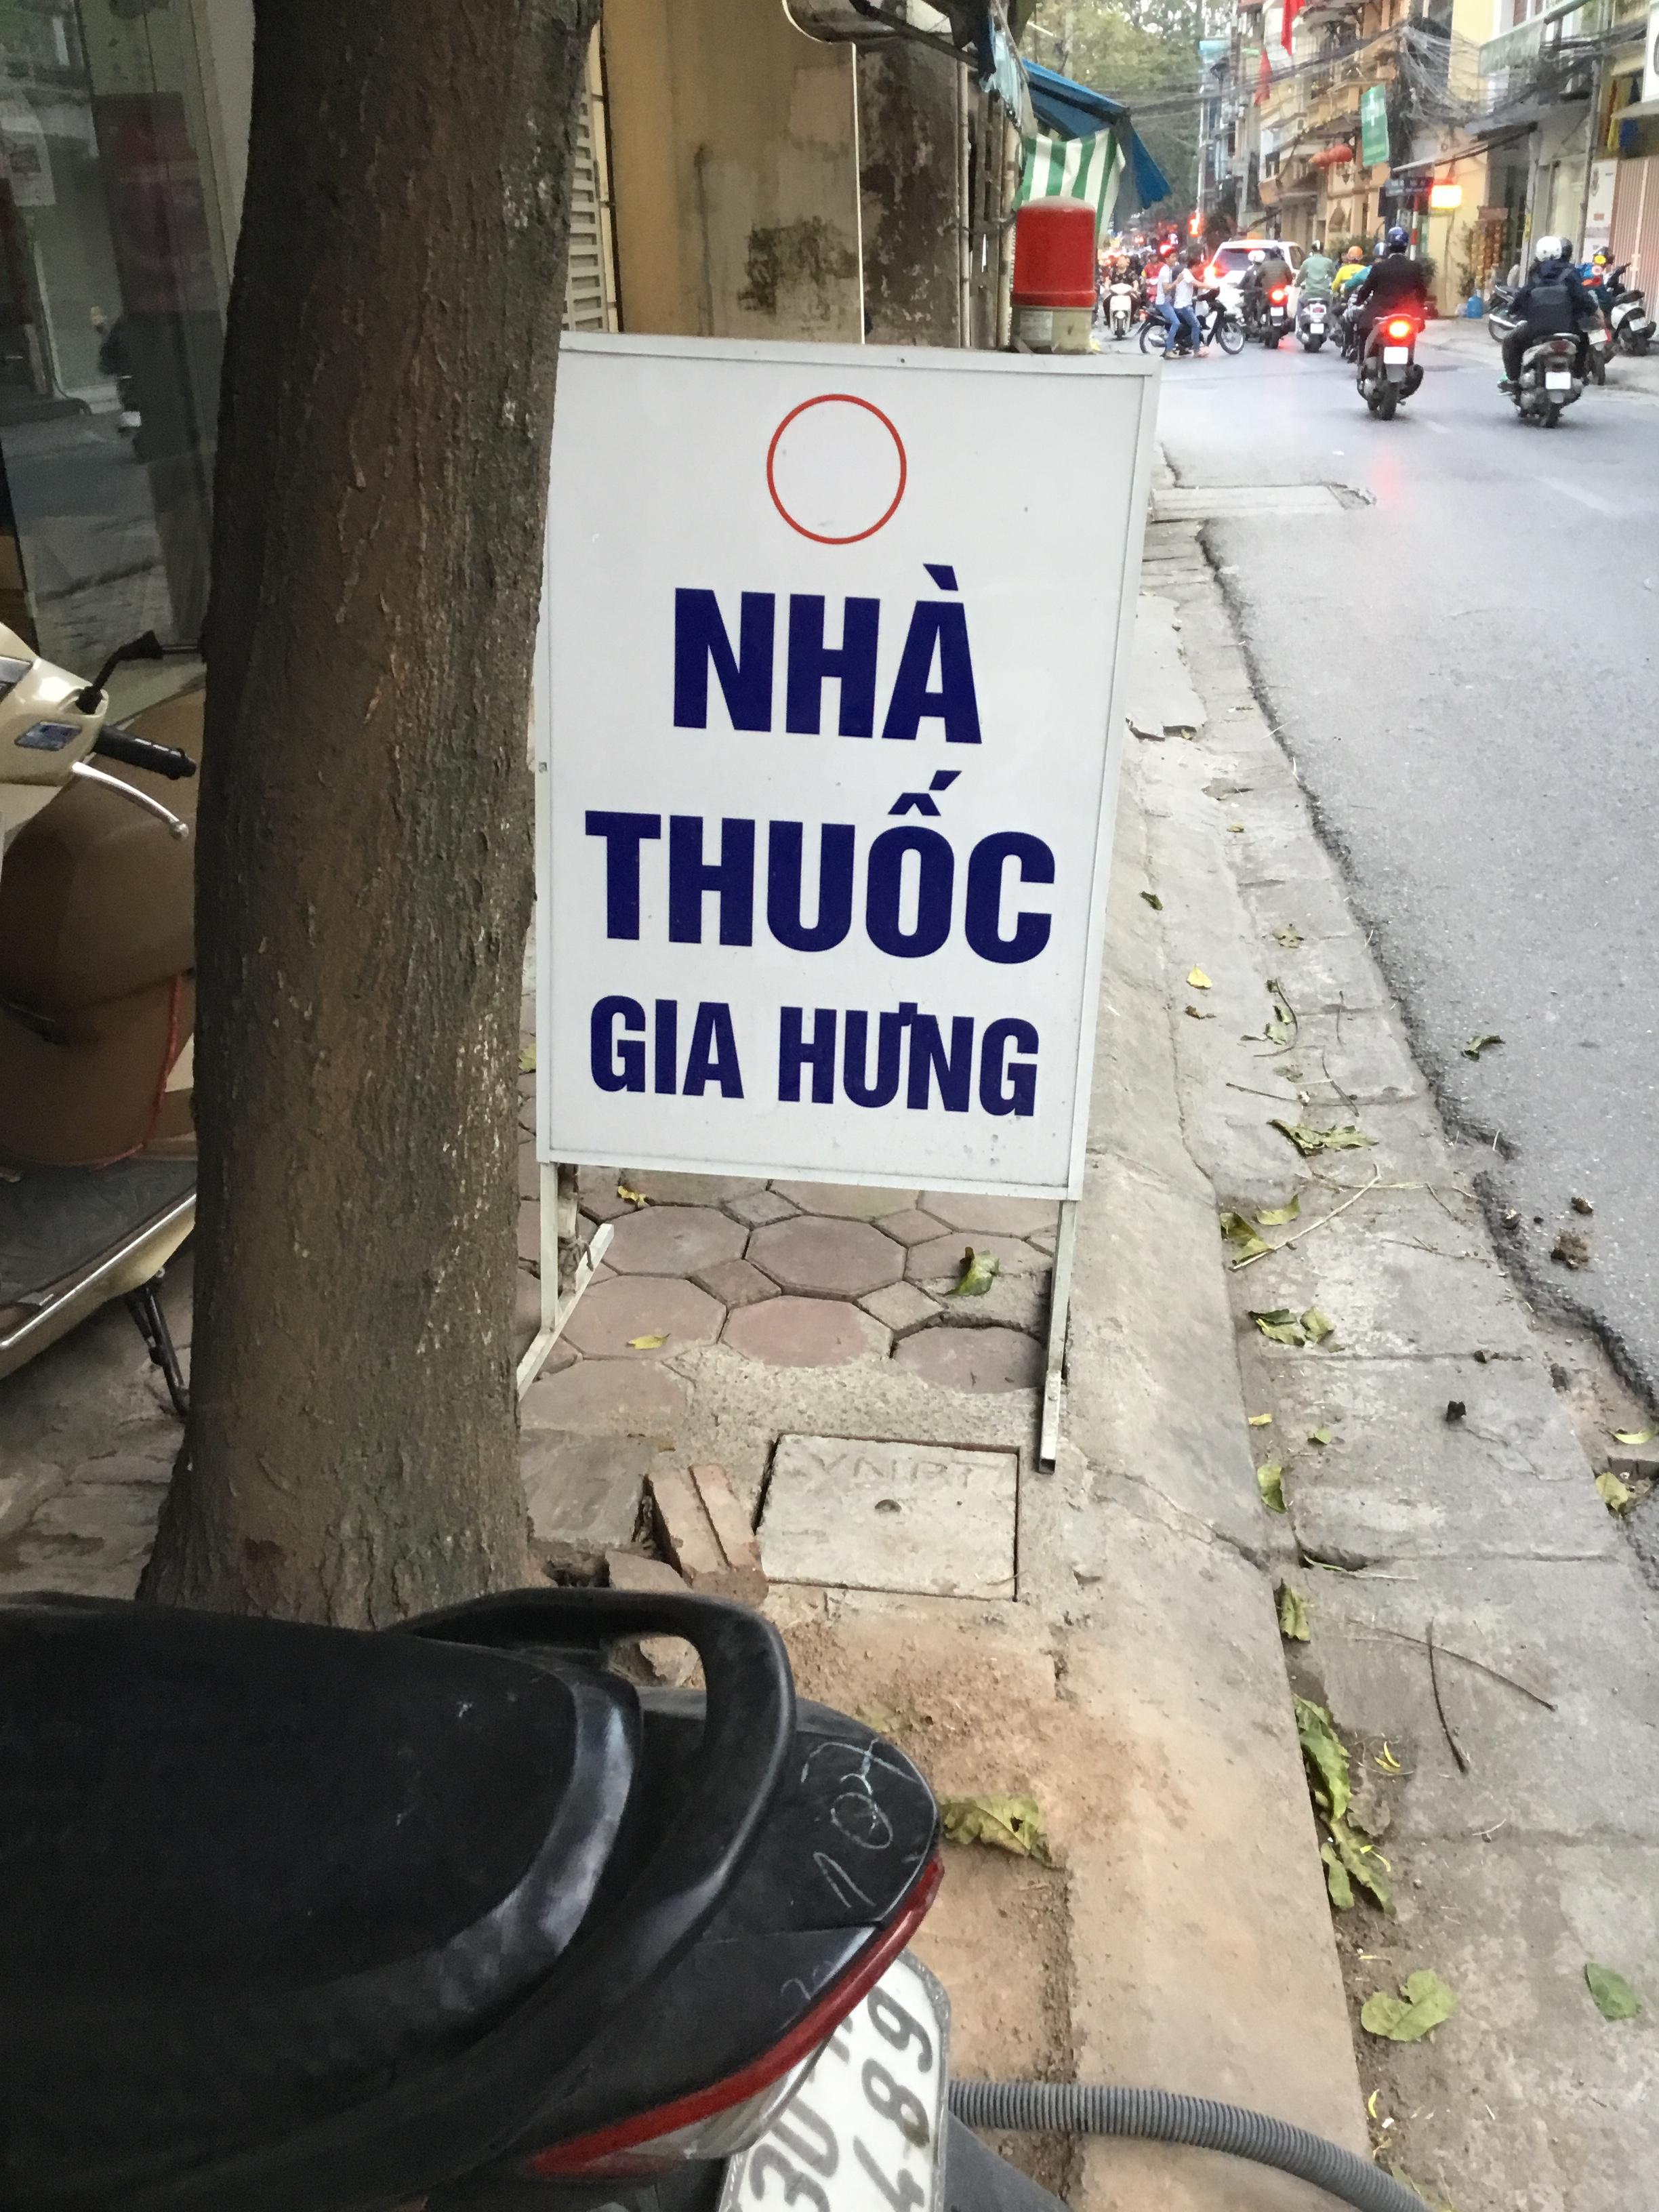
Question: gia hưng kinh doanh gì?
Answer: gia hưng kinh doanh nhà thuốc